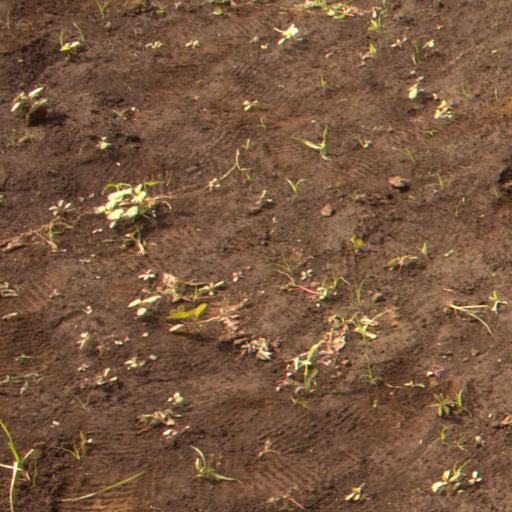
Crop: soybean